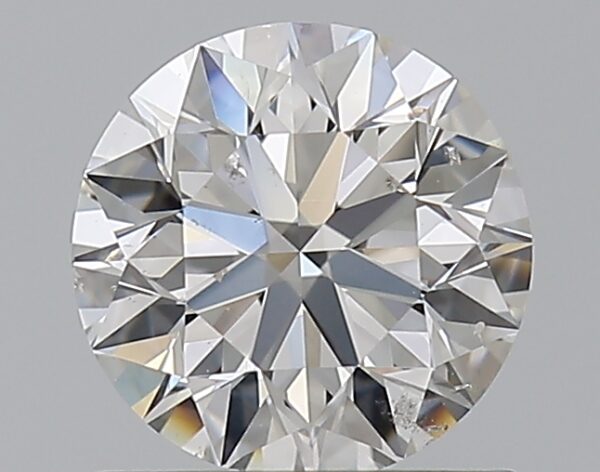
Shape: round
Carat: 0.8
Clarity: SI1
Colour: F
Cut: EX
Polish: EX
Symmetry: EX
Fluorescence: N
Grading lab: GIA
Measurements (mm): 5.86 x 5.9 x 3.71